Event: Nepal Earthquake
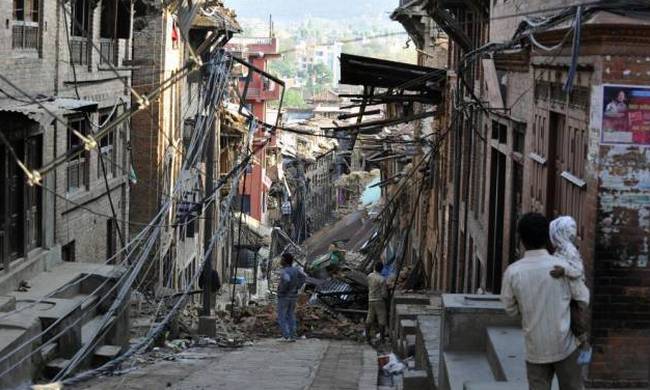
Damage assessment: damage